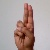
The image shows a hand gesture representing the letter 'U' in Indian Sign Language.